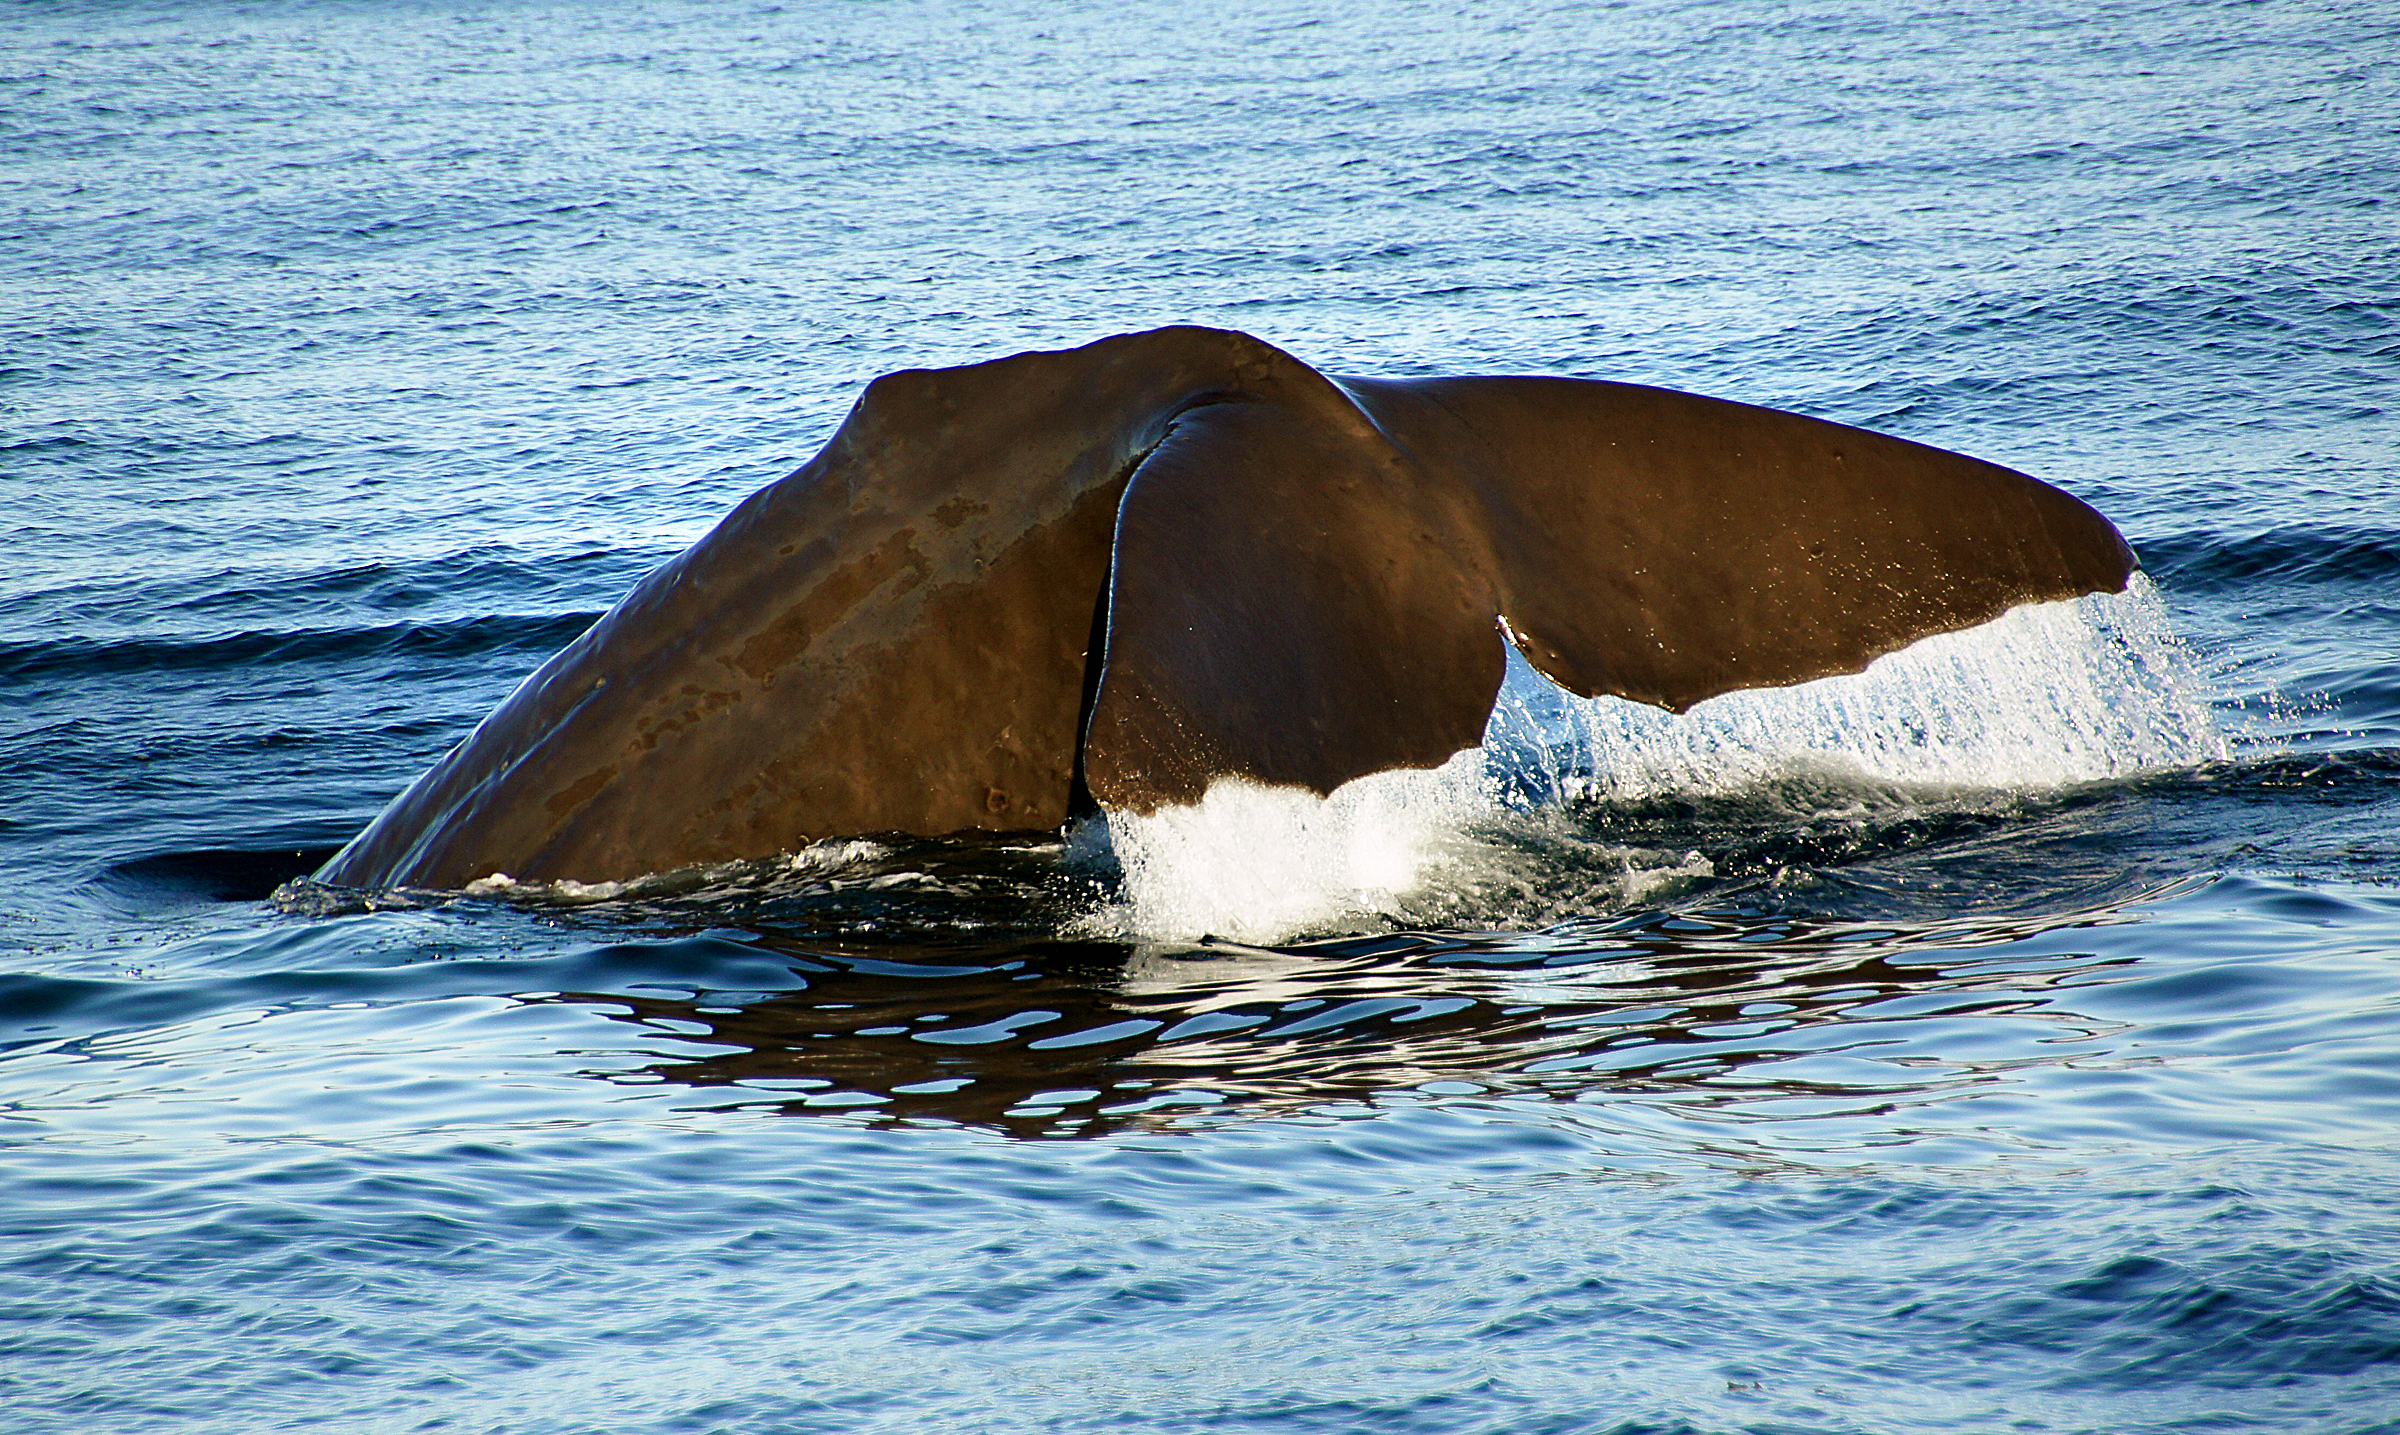
sea, coast, water, rock, ocean, wave, wildlife, ice, mammal, arctic, humpback whale, publicdomain, vertebrate, whale, whalewatchkaikoura, whalefluke, whalekaikoura, cape, arctic ocean, marine mammal, wind wave, whales dolphins and porpoises